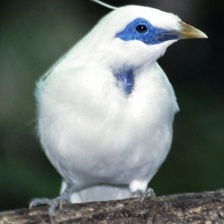
Species: BALI STARLING
Scientific name: LEUCOPSAR ROTHSCHILDI